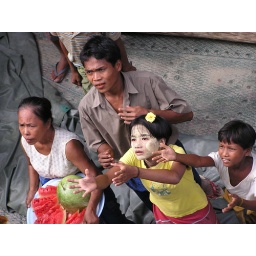
We tossed a pen to the girl in yellow and the guy behind her grabbed it.